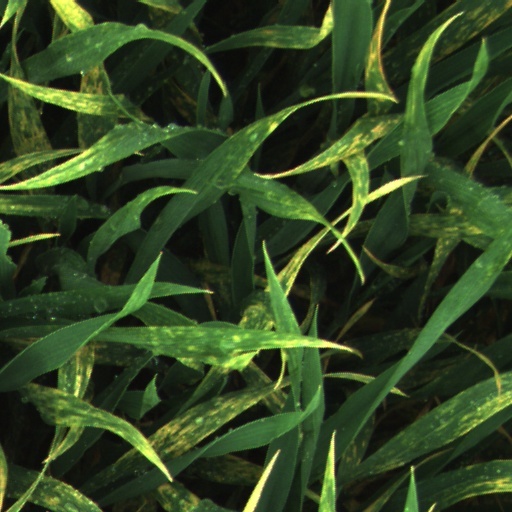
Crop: wheat